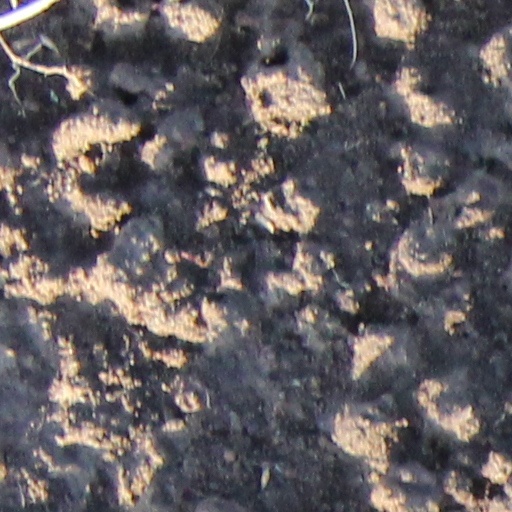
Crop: wheat